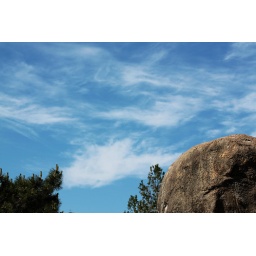
zoo rock, looked cool against the nice blue sky